Allen Steele

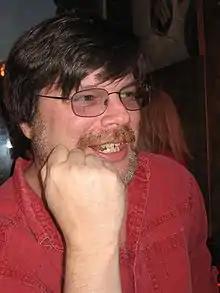
Steele (2006)

Allen Mulherin Steele, Jr. (born January 19, 1958) is an American journalist and science fiction author.